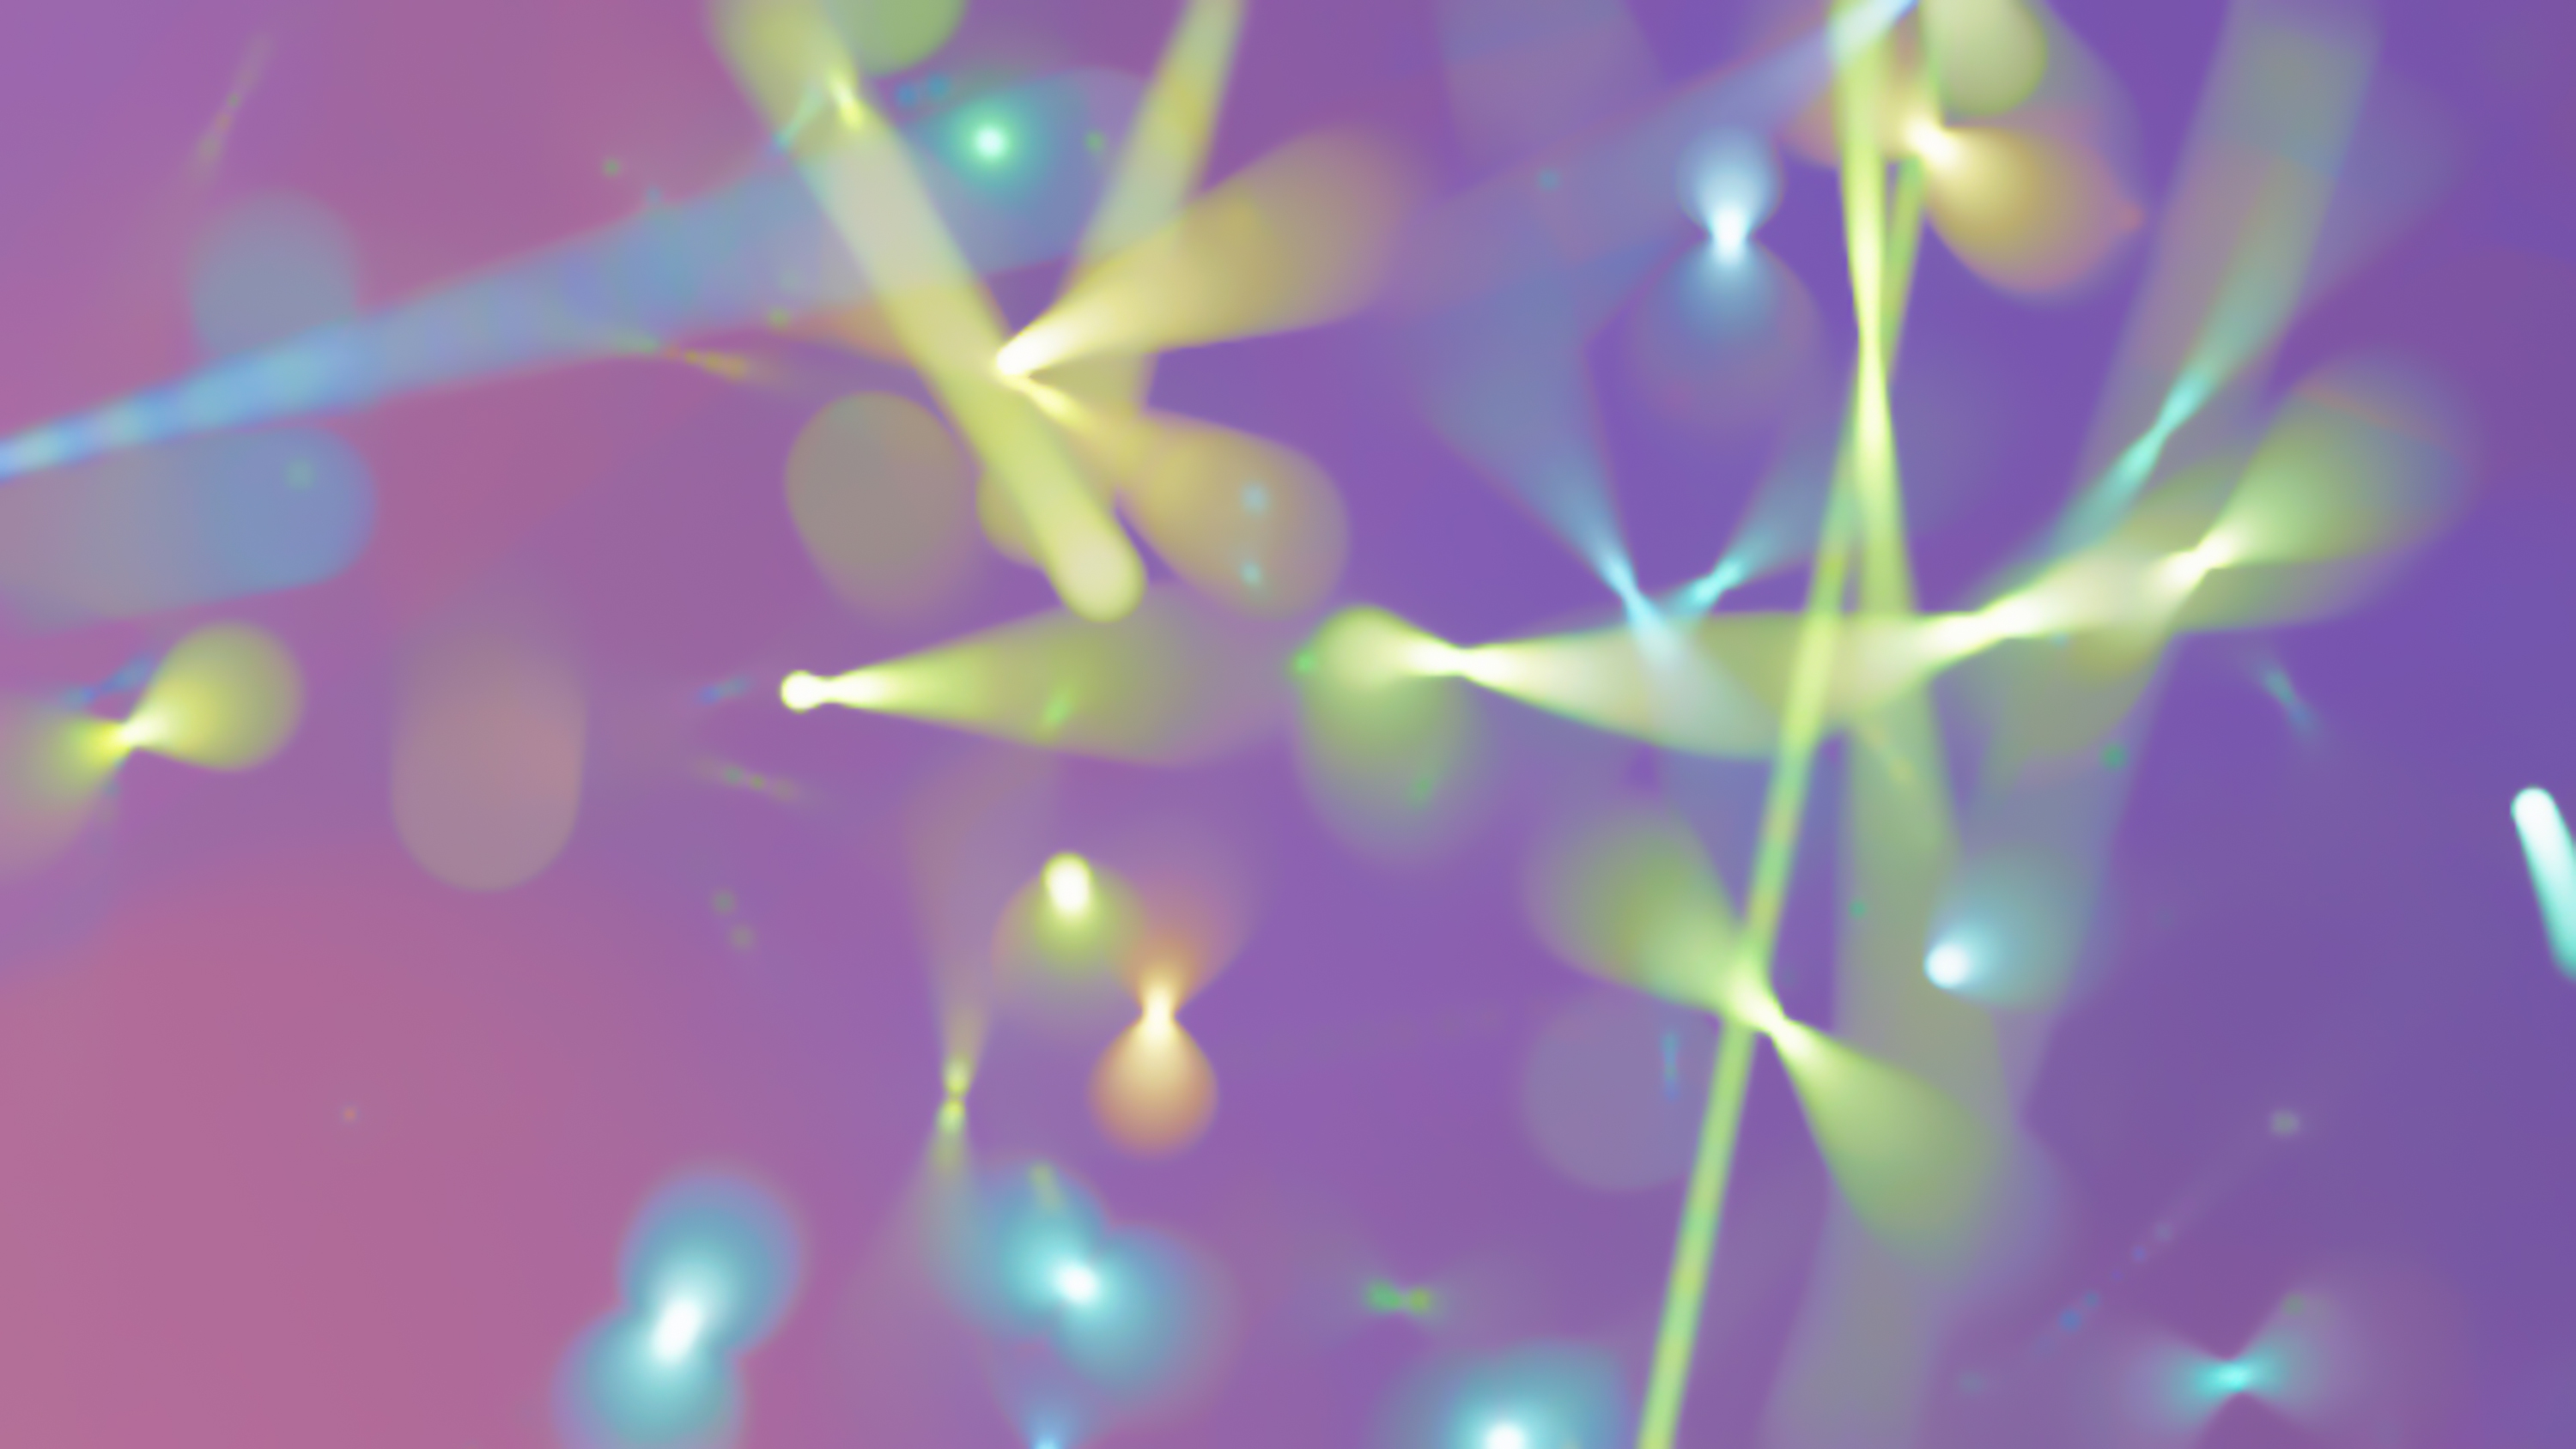
Colorfulness, light, space, macro photography